Church of the Holy Trinity (Vicksburg, Mississippi)

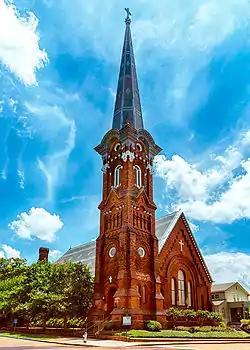

The Church of the Holy Trinity is a historic church building of the Episcopal Church, built in and located at South and Monroe Streets in Vicksburg, Mississippi.